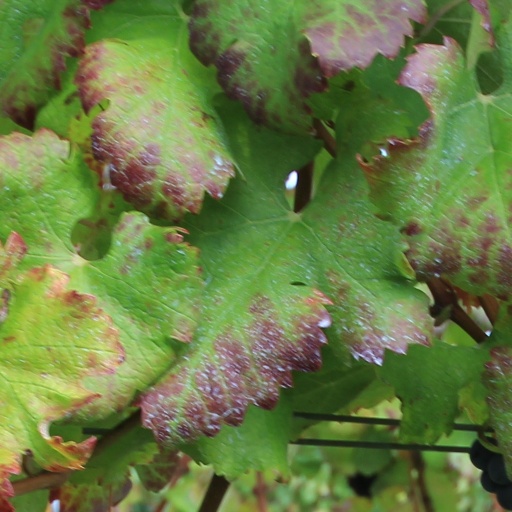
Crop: grape